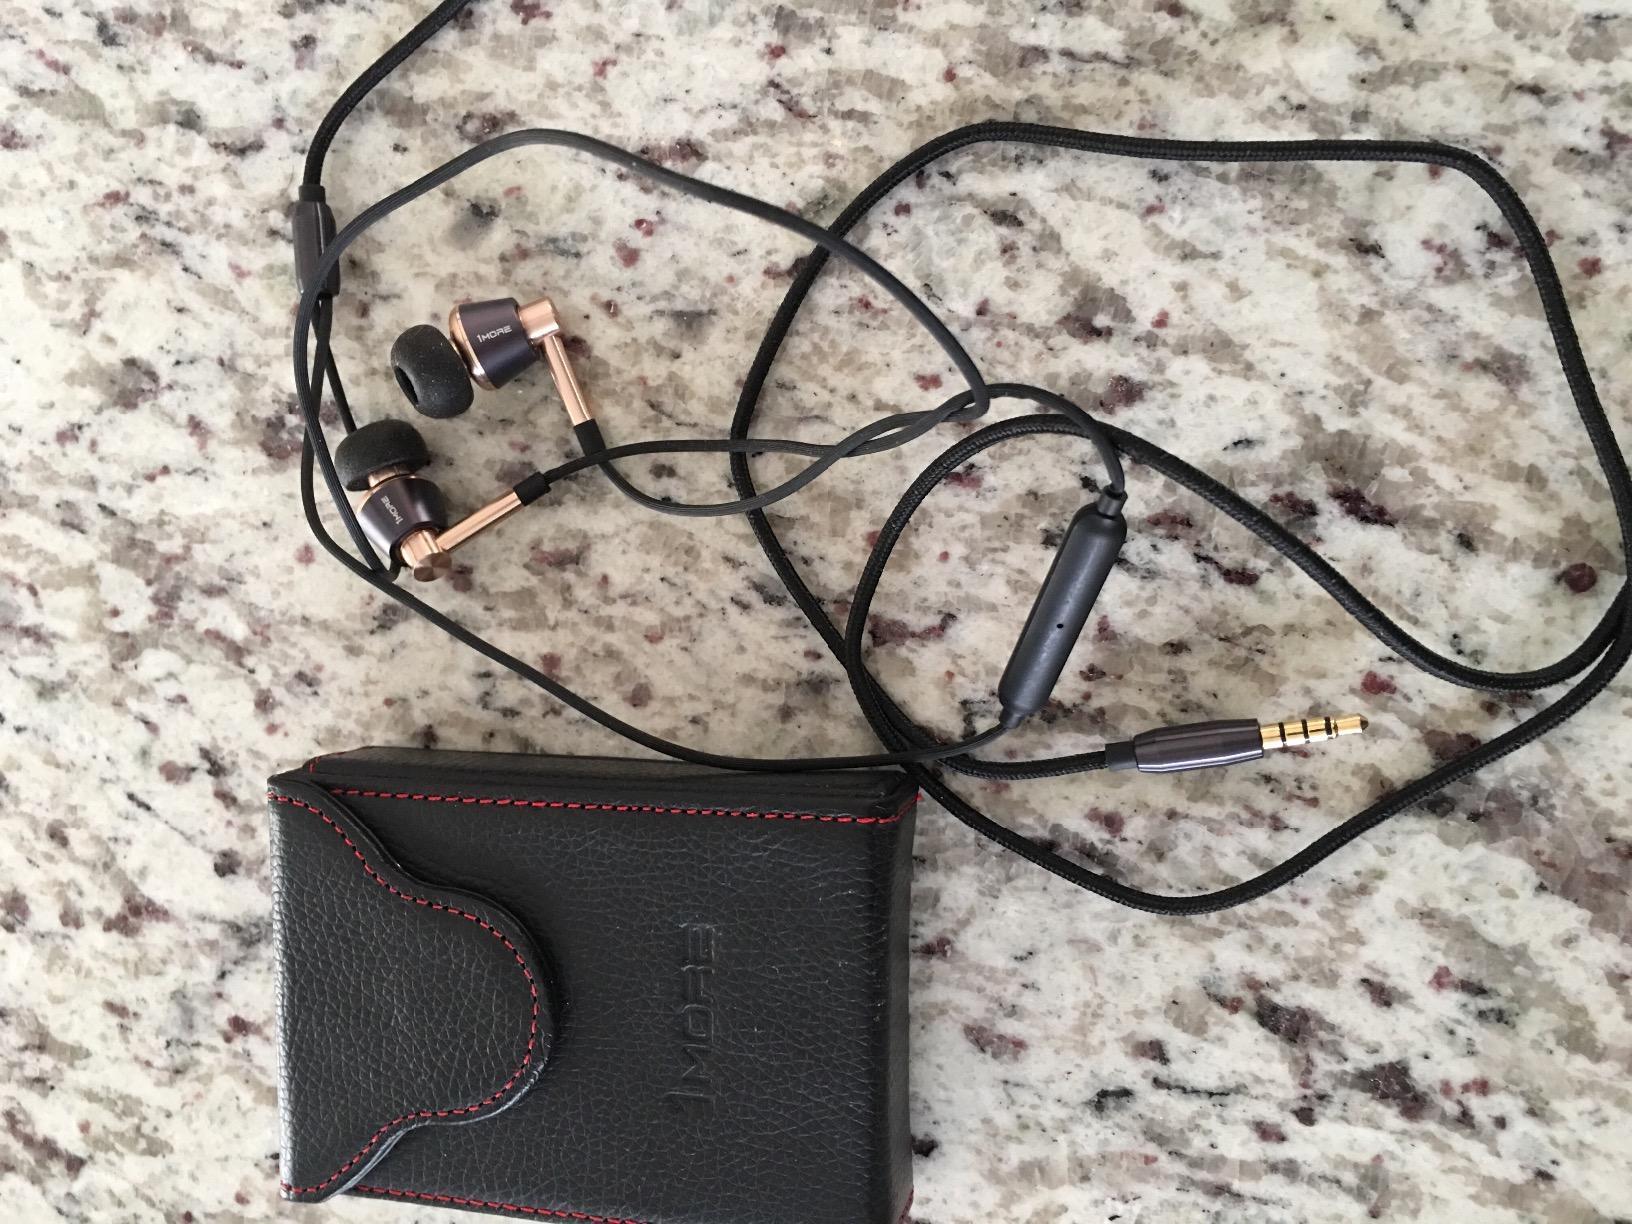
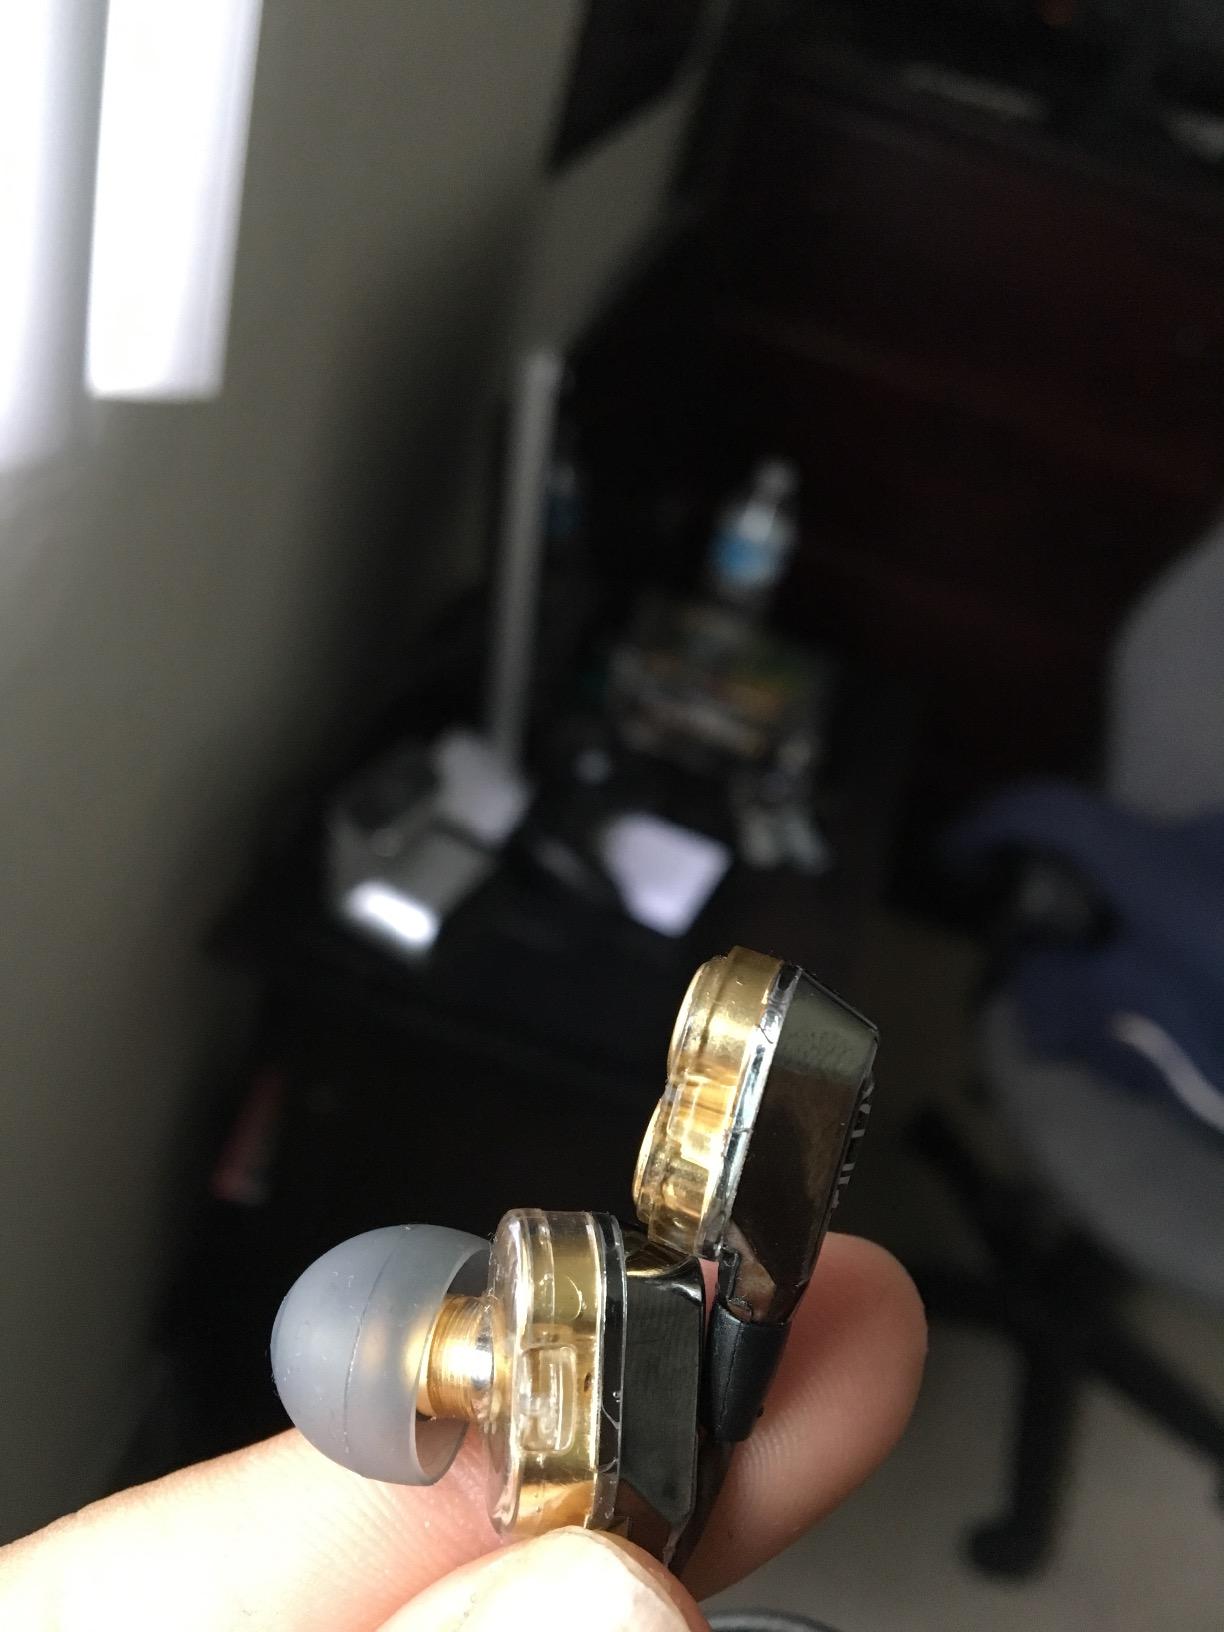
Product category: headphones
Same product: no